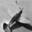
Label: airplane